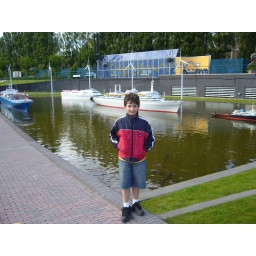
The Madurodam boats and the fish in the lake.